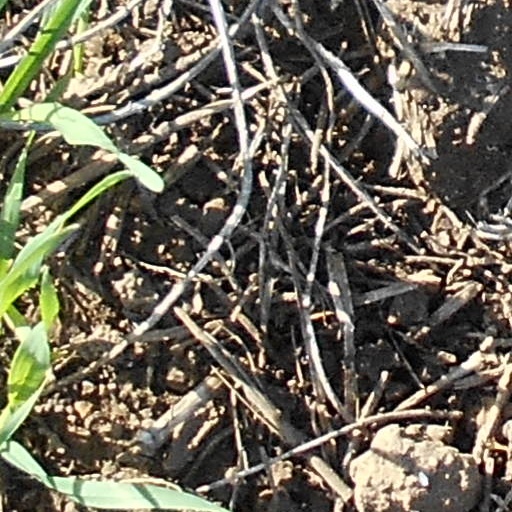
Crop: wheat